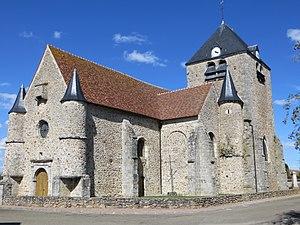
Vue de l'église
La Villeneuve-au-Châtelot est une commune française située dans le département de l'Aube en région Grand Est.
L'église de l'Assomption-de-la-Vierge est une église située à La Villeneuve-au-Châtelot, en France.